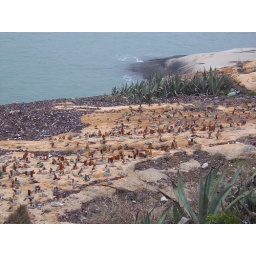
They cemented glass bottles to the rock, then broke them, as a means fo defense against possible Chinese invasions